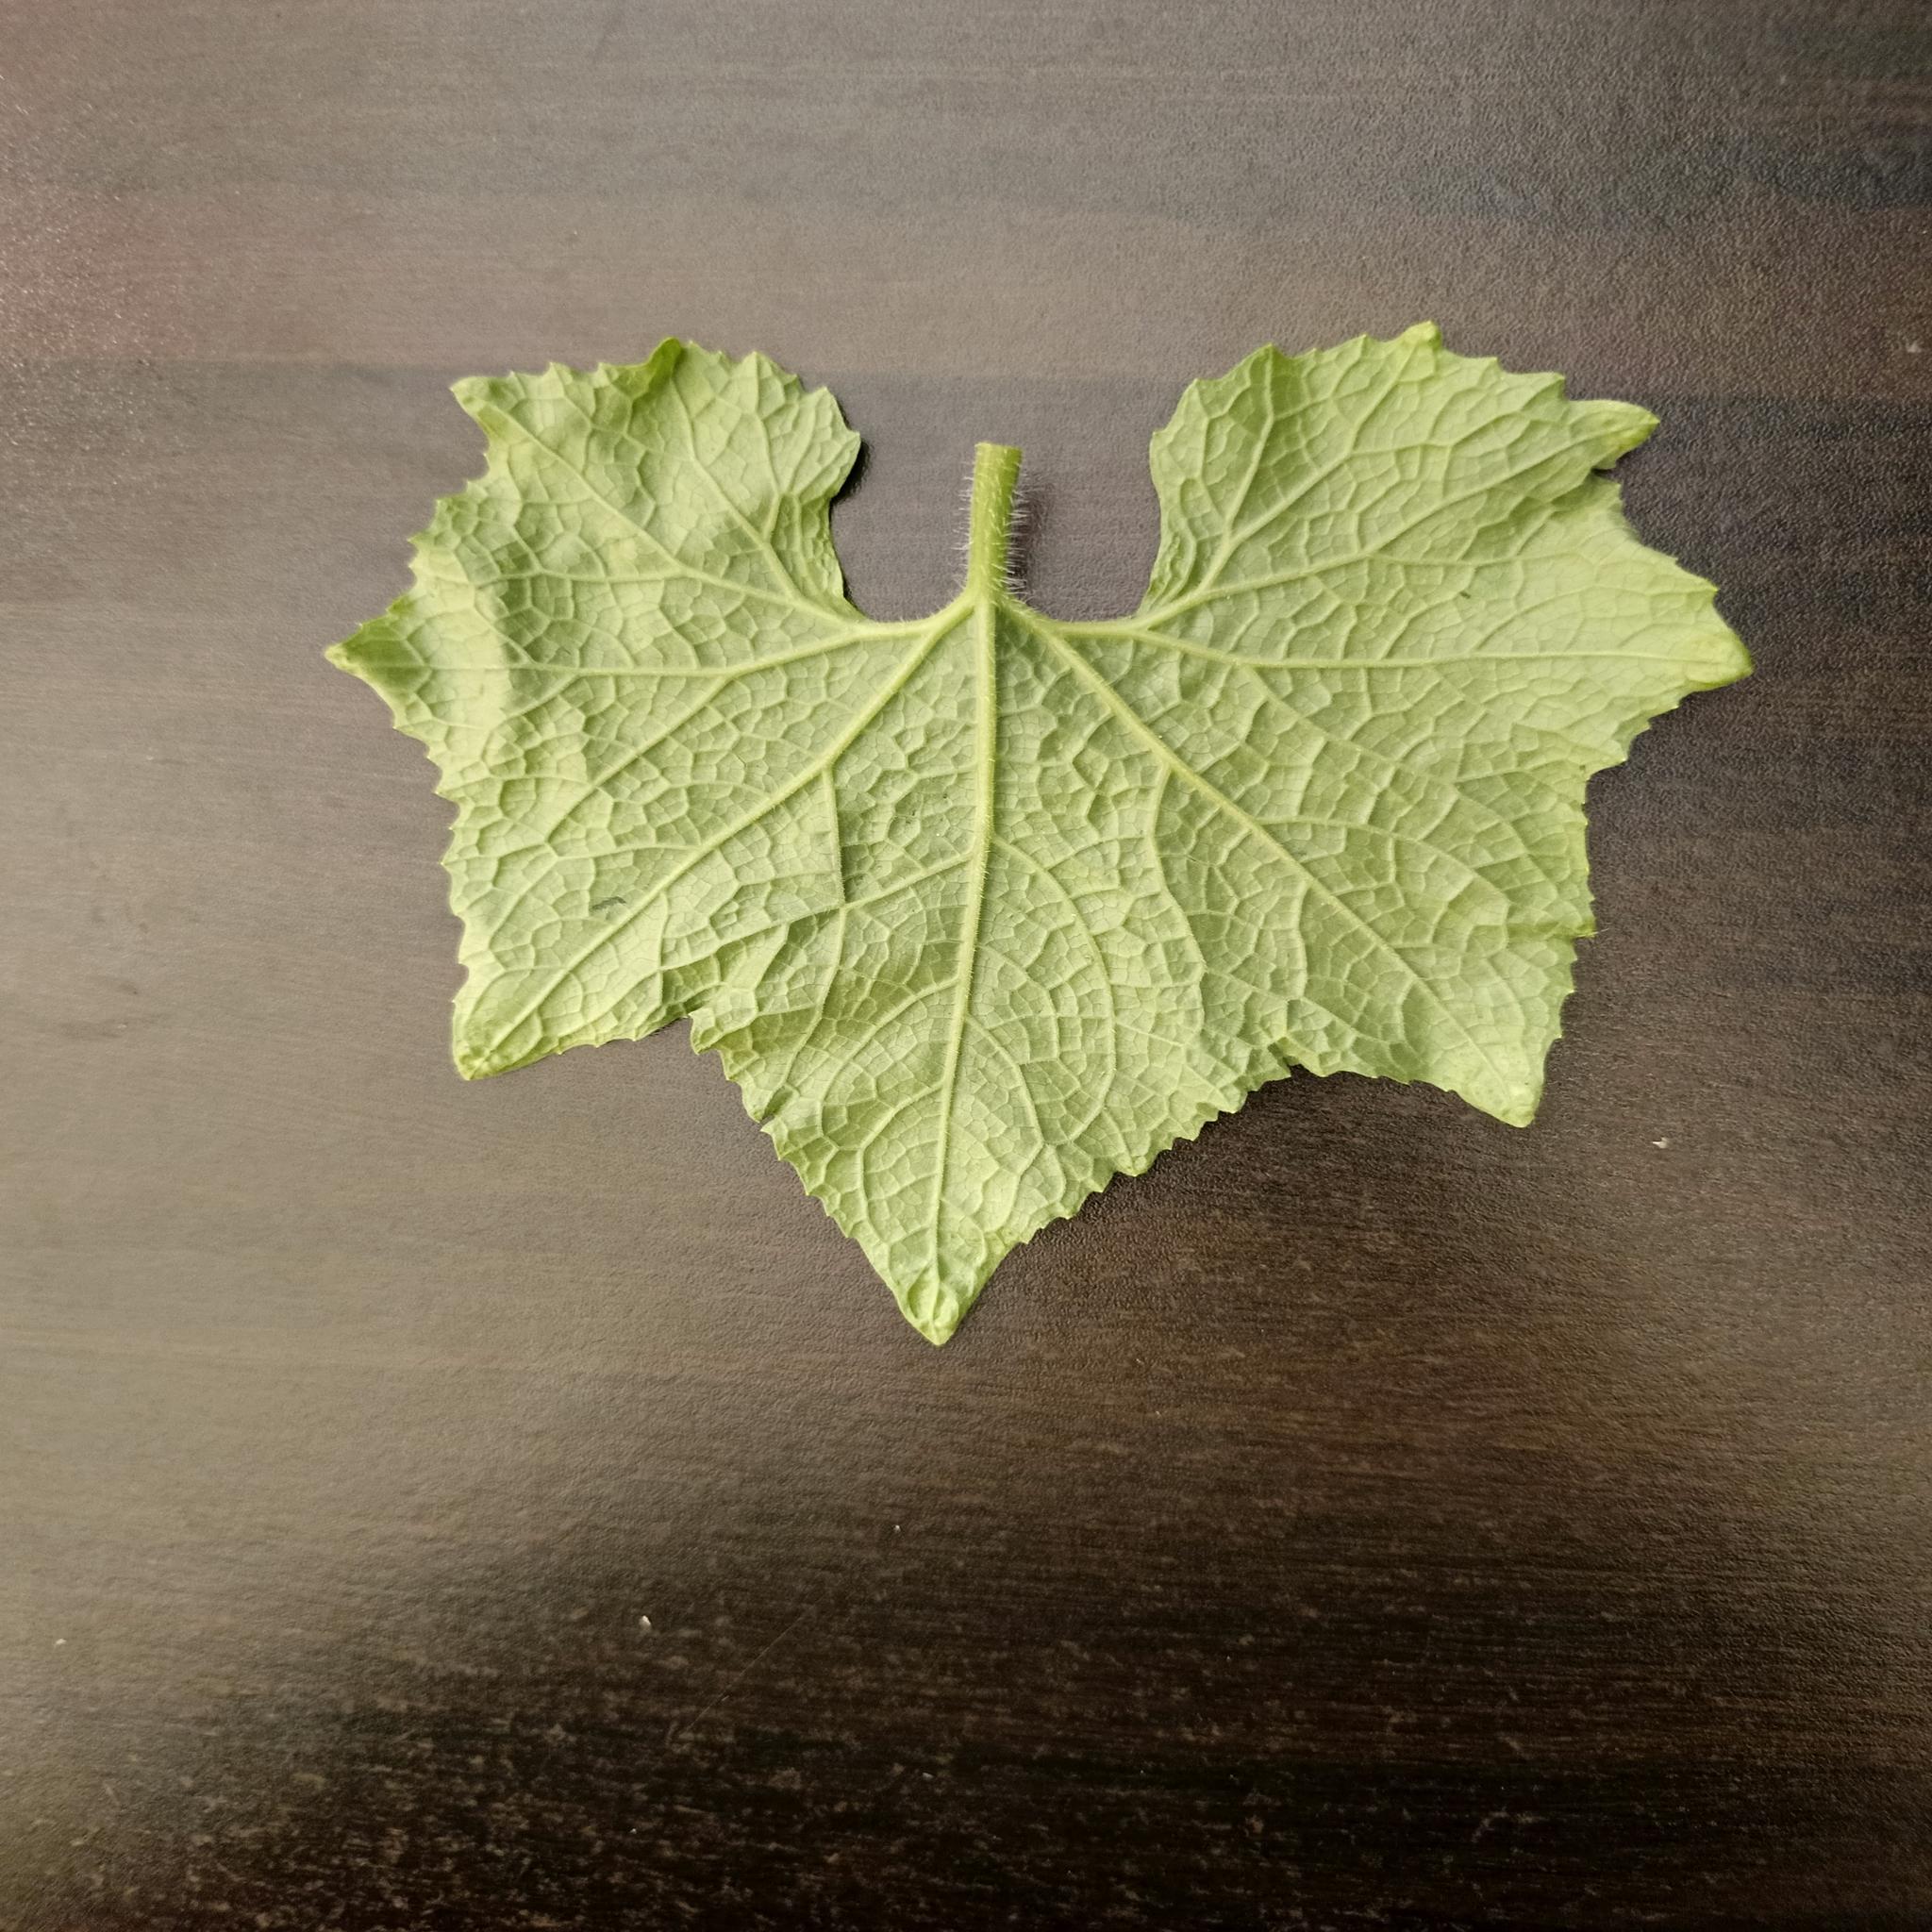
Label: Healthy